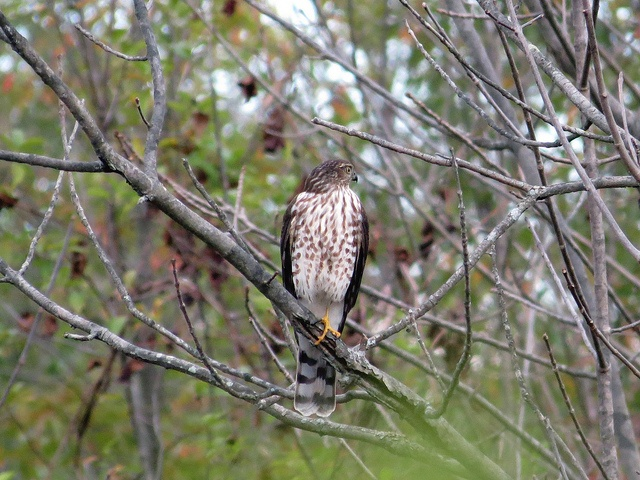
Bird of prey in a tree with no leaves.
A bird on a branch staring in another direction.
An eagle sits perched on a tree branch.
A bird sits on a branch in a bare tree
Hawk looking at something behind it while sitting on a branch